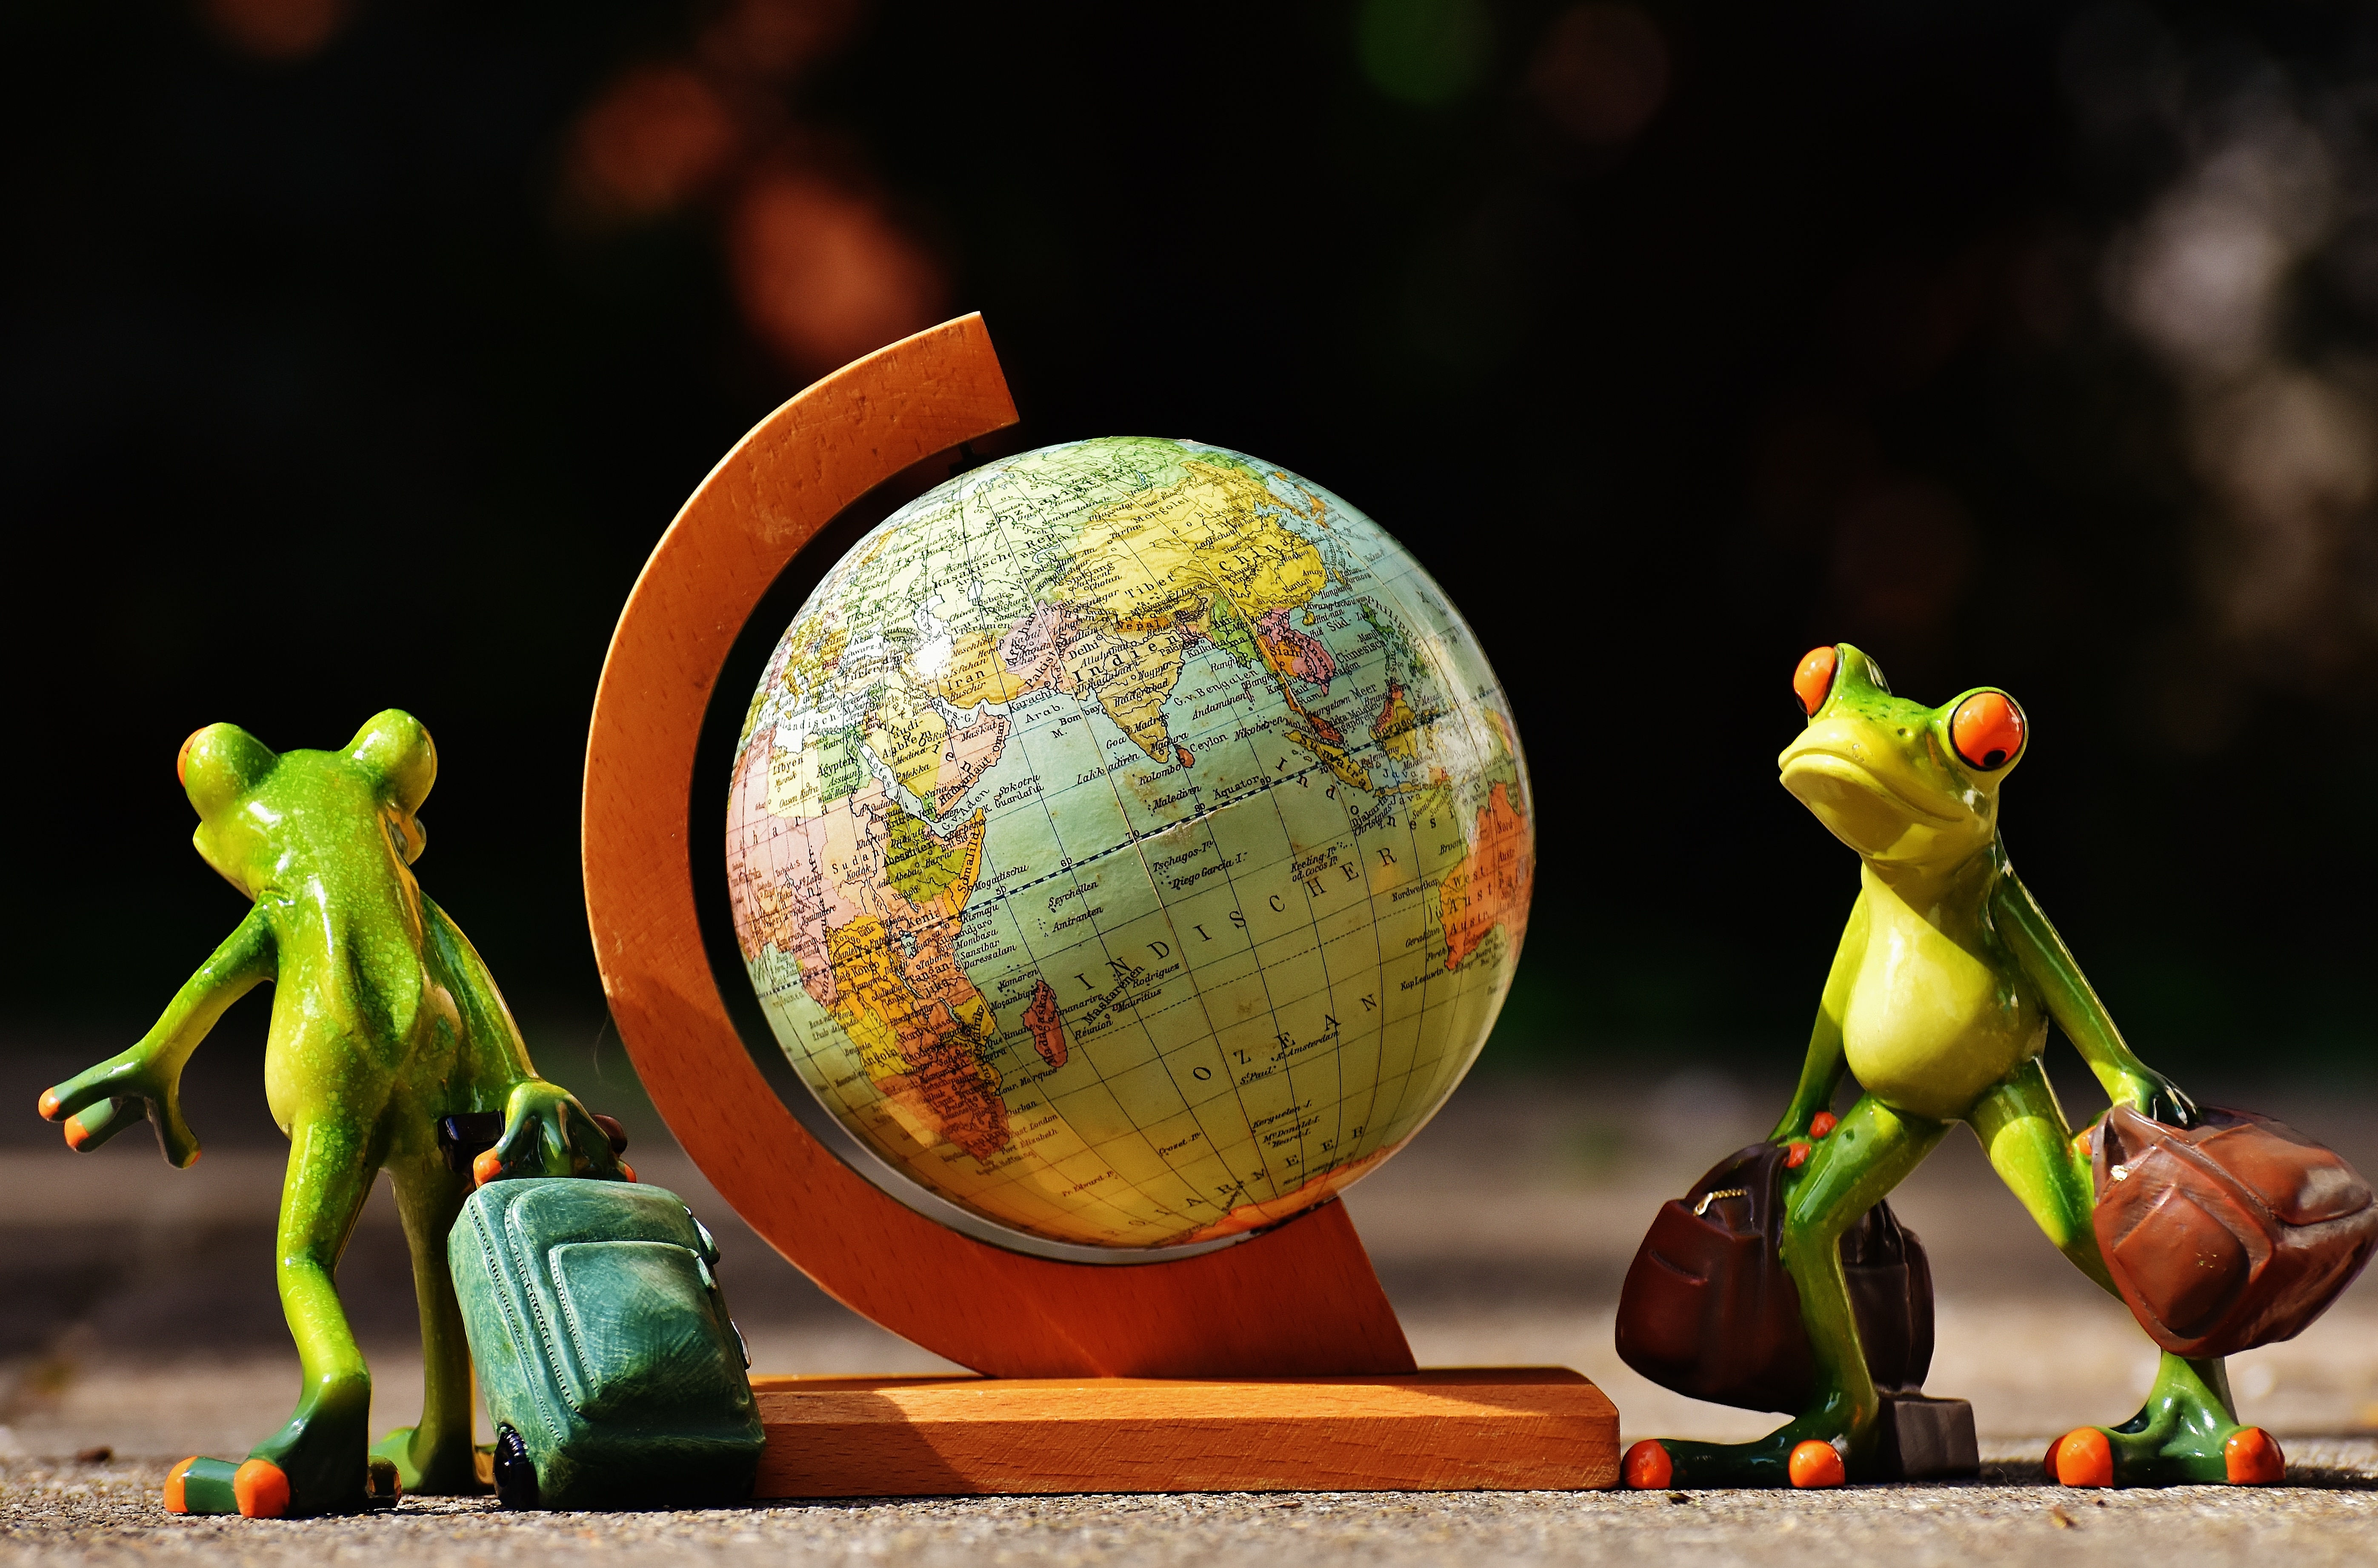
travel, green, color, holiday, globe, world, art, earth, holidays, frogs, go away, around the world, old world globe